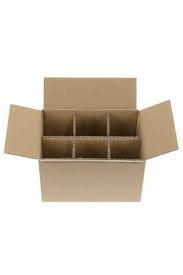
Waste category: cardboard